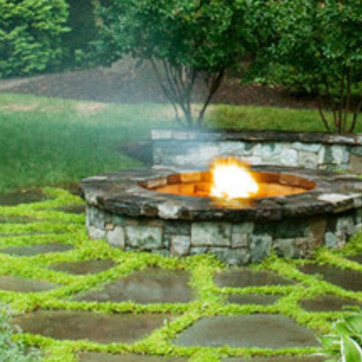
Material: stone